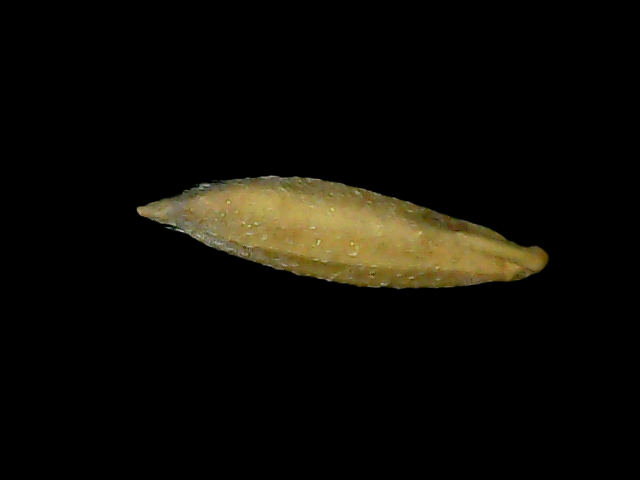
Rice variety: Bd49